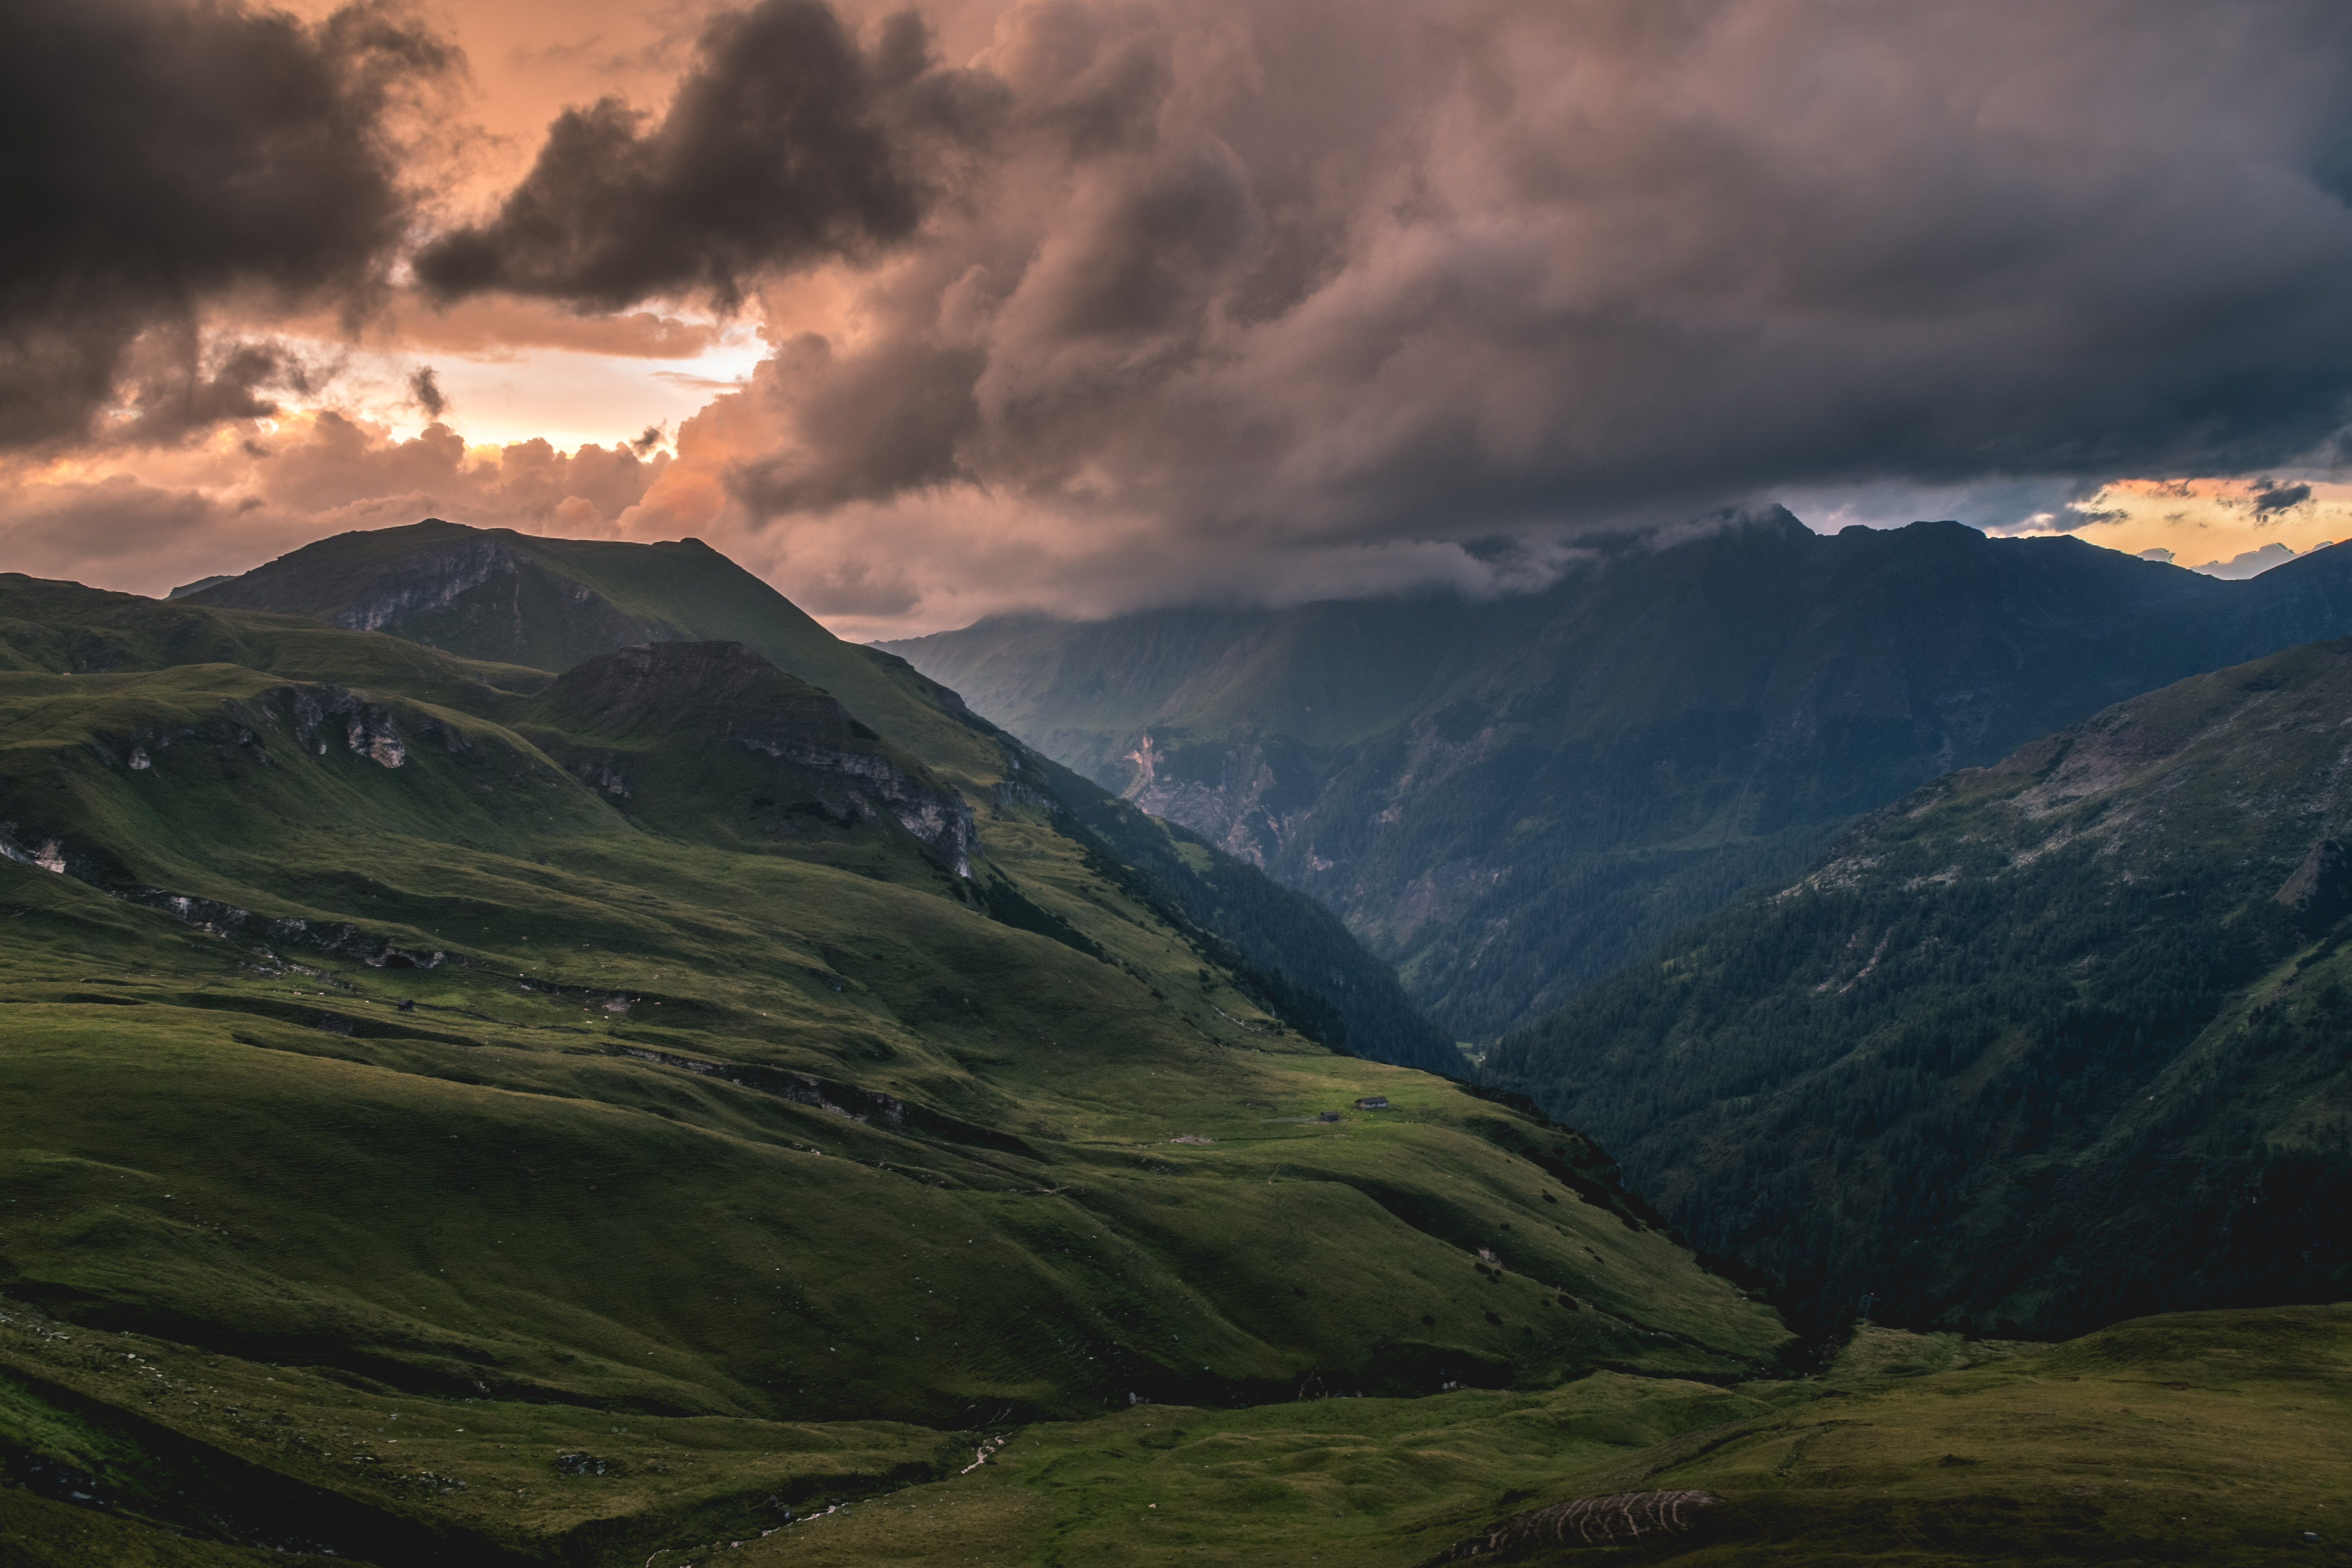
landscape, nature, grass, wilderness, mountain, cloud, sky, sunrise, sunset, cloudy, morning, hill, lake, dawn, valley, mountain range, dusk, scenic, weather, highland, outdoors, alps, plateau, fell, loch, landform, mountain pass, meteorological phenomenon, geographical feature, atmospheric phenomenon, mountainous landforms, cropland